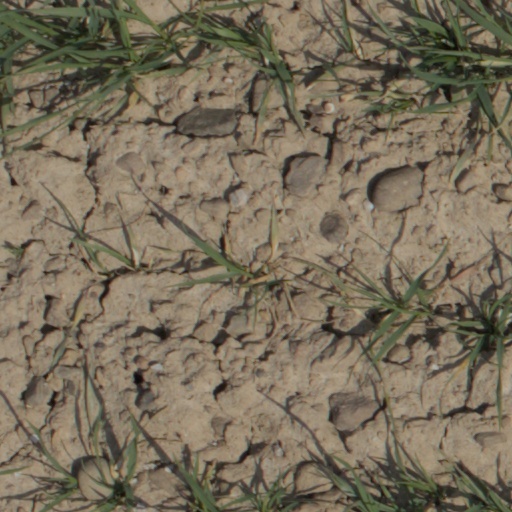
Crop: wheat